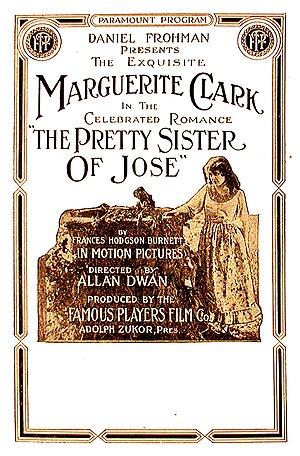
The Pretty Sister of Jose est un film muet américain réalisé par Allan Dwan et sorti en 1915.